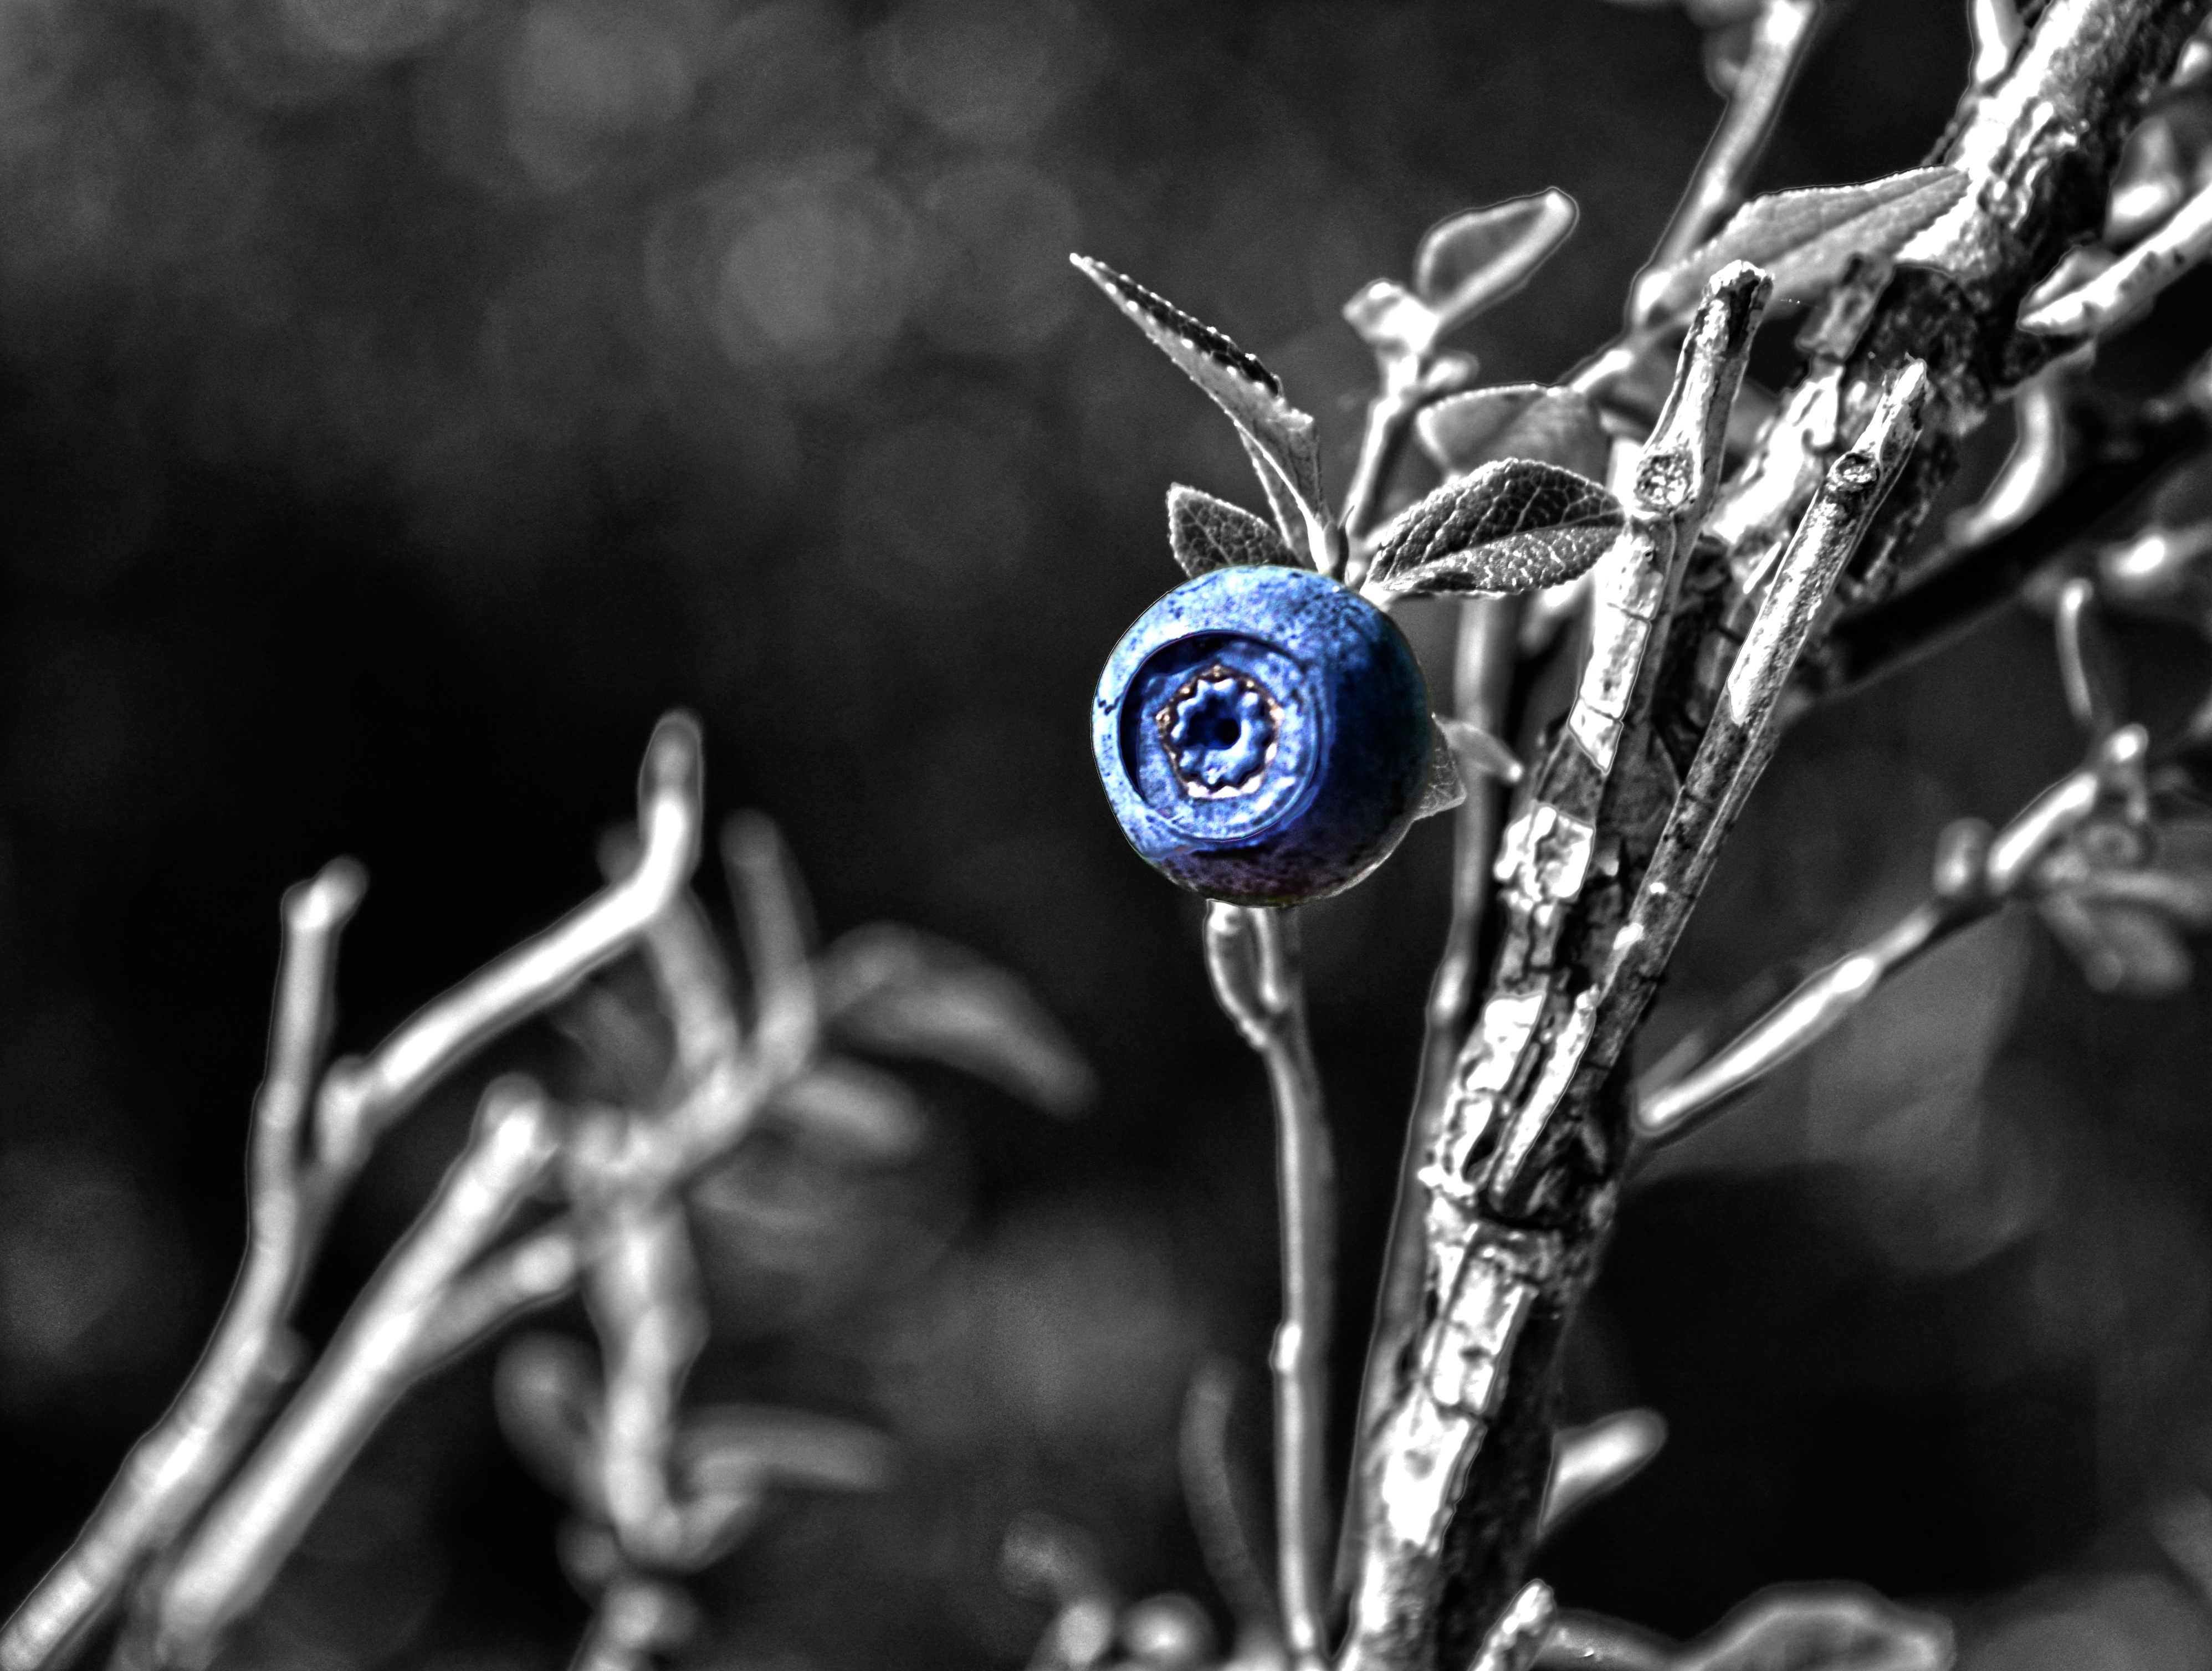
nature, branch, black and white, photography, flower, macro, blueberry, darkness, blue, black, monochrome, close up, macro photography, monochrome photography, computer wallpaper